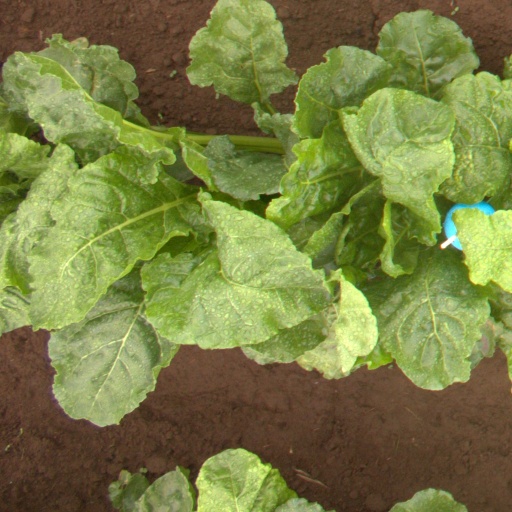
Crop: sugar beet